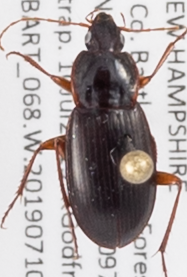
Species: Calathus ingratus
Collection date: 2019-07-10
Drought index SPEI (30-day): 0.334
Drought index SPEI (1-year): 1.28
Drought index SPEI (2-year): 0.664